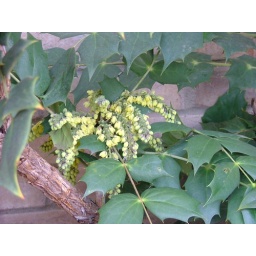
Gorgeous yellow flowers - and they smell heavenly!! This is a nice surprise in February!!